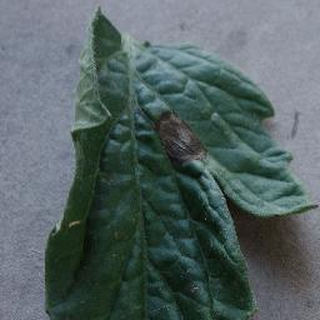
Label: tomato_early_blight